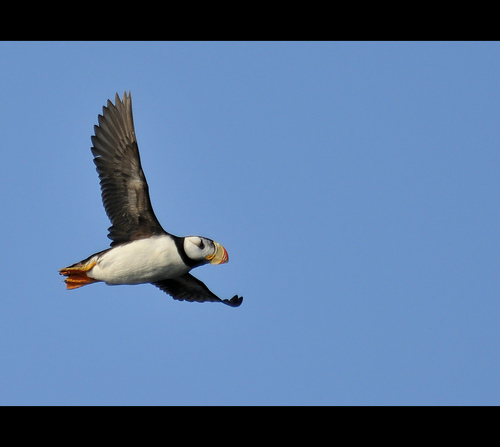
this bird has a white belly and a large, colorful, curved bill.
this is a black and white bird with a very wide orange and hello beak and a swollen looking head.
this bird contains a large orange beak in comparison to the size of its head and body, black wings, a black neck, and white face and belly.
a large black bird with a white belly and cheek patch as well as a large yellow and orange beak.
this large bird has a white belly and breast with a large hooked orange bill perfect for looking silly.
a white belly bird that has a large black wing span, orange tarsus, and an orange bill.
this bird has wings that are black and has a yellow billa white and black bird with a large yellow billthe bird has two black wingbars that are large and a curved yellow bill.
this particular bird has a belly that is white and black
Species: Horned Puffin